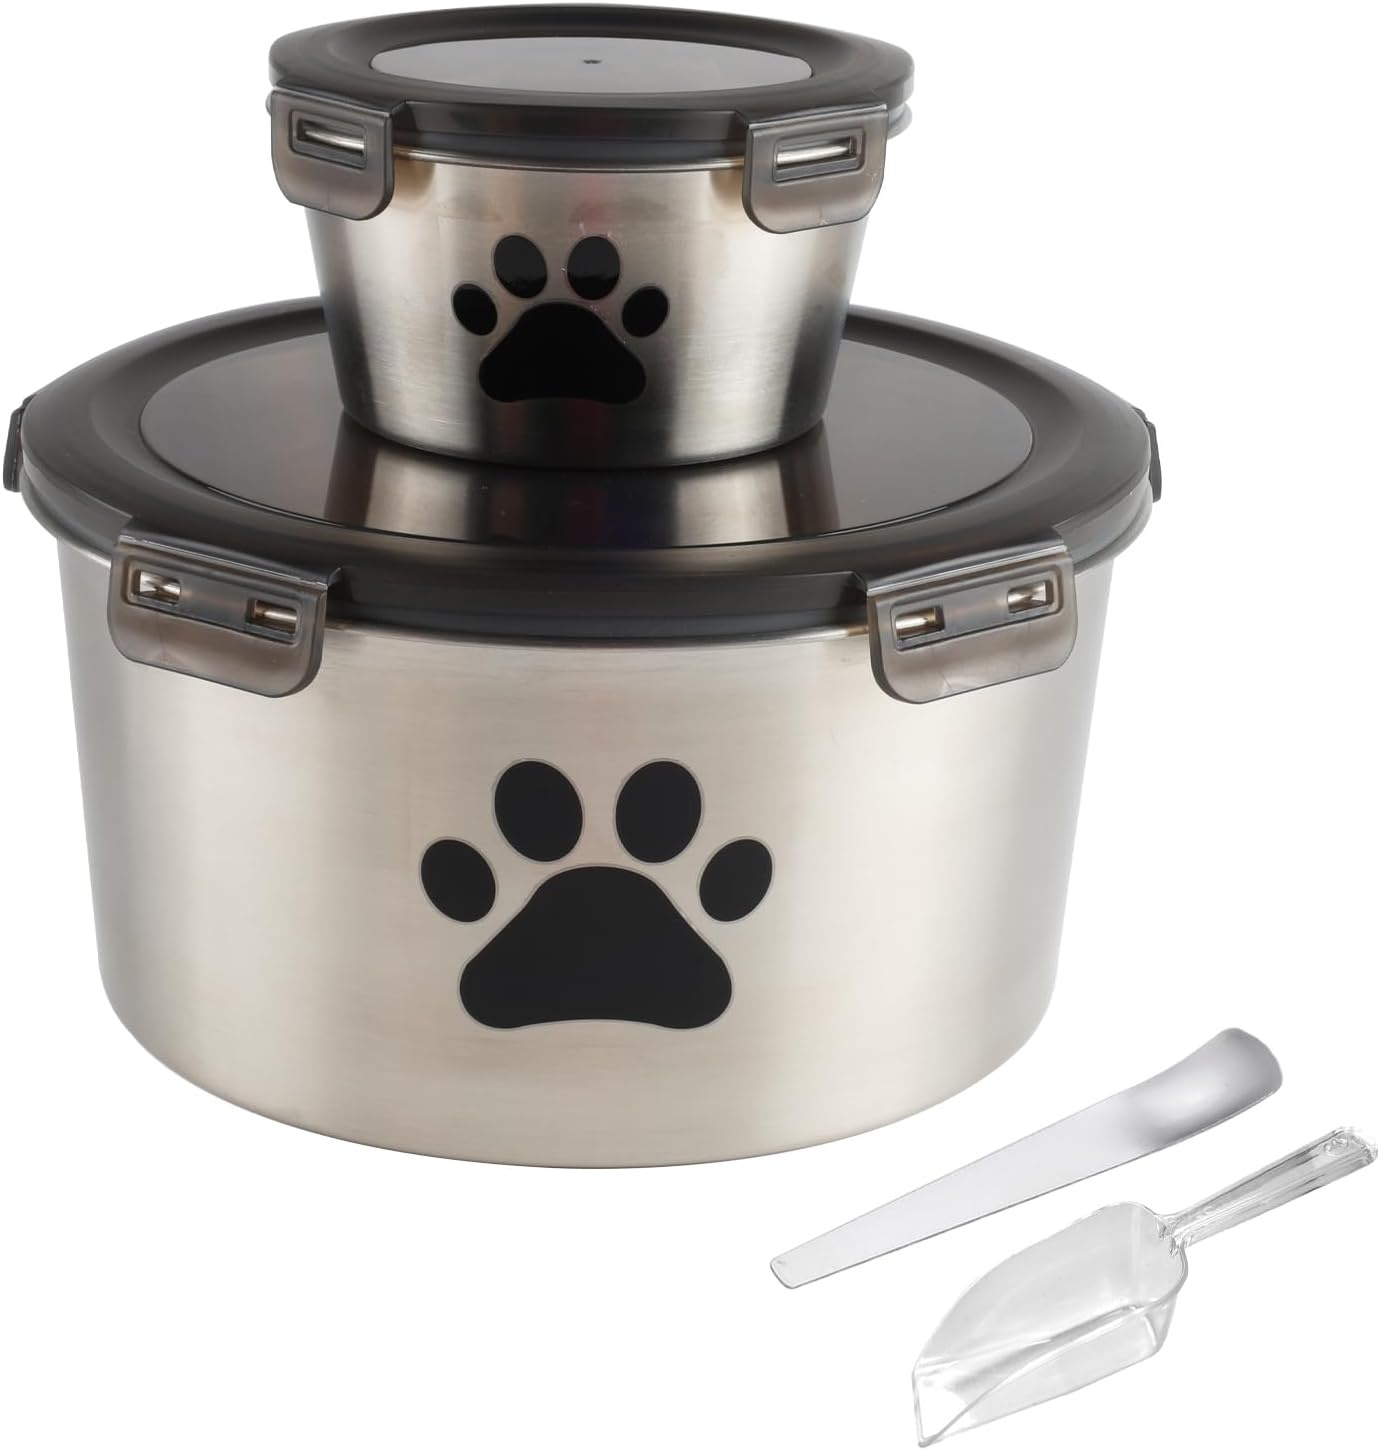
2Pack Cat Food Container, Reusable Can Cat Food Storage Container with Airtight Lid,Stainless Steel Pet Food Storage Containers,2 Cat Food Spoons for Dog Food Storing,Keep Canned Cats Food Fresh
Overview Brand : Lolytama Product Dimensions : 10.04"L x 10.4"W x 4.8"H Unit Count : 1.0 Count Manufacturer : LOLYTAMA Number of Items : 1 About this item Large Pet Food Container: The cat food organizer Small size 5.12'' (L) x 5.12'' (W) x 2.76'' (H), Large size 10.04'' (L) x10.4'' (W) x 4.8'' (H) inch fits most standard up to 6.5 oz cat & puppy can food sizes. can directly store opened cans, or inverted cans for easy access,Easy to clean, just it wipe clean with a damp cloth. Durable and BPA-Free: This airtight dog food storage container crafted from premium 304 food-grade stainless steel, which is Refrigerator-Friendly, Dishwasher-Safe, Microwave-Safe and Pet-Food Contact Safe. Locking Lid Mechanism and Leak-Proof Design: Our pet food cans lock in odors. This cat food canister lid prevents unpleasant pet food odors from spilling out, ensuring that your refrigerator and kitchen remain fresh and odor-free. isolate odors, are easy to use, and keeps the freshness of your pet's canned food. Versatile Dog Treat Container: This airtight cat food can covers lids container is suitable for storing dog food, cat food, dog treats, and even rice or flour. It provides a convenient storage solution for various pet foods and household staples.ensuring a long-lasting and sturdy solution for your storage needs. Note: When using the microwave or oven for heating, please make sure to remove the lid. For dishwasher cleaning, it is recommended to place the container on the top rack and separate the lid. This ensures optimal performance and longevity of the product.
Brand: Urban Paw
Category: Animals & Pet Supplies > Pet Supplies > Pet Food Containers > Food Storage Containers